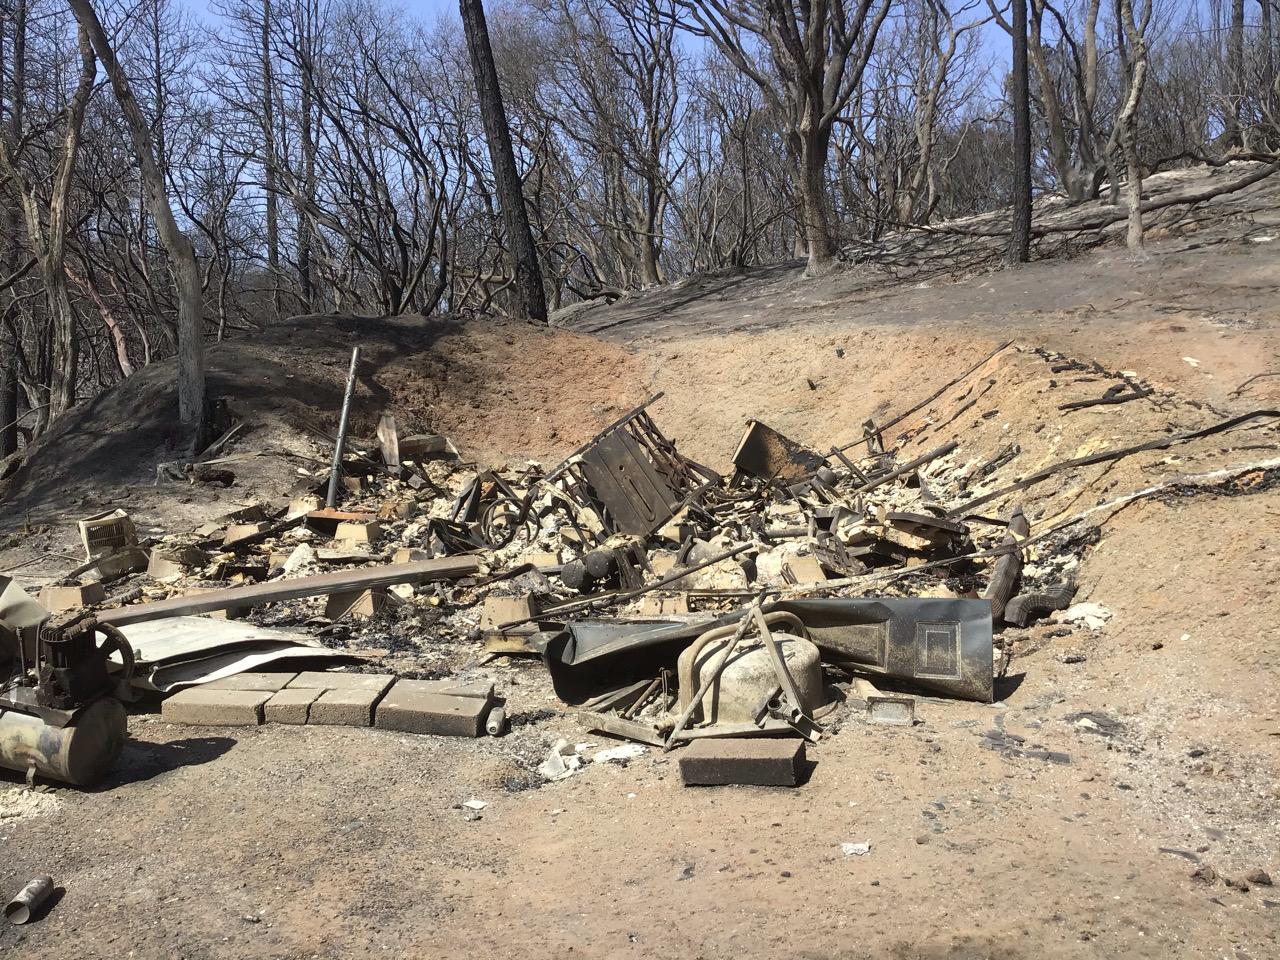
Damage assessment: destroyed